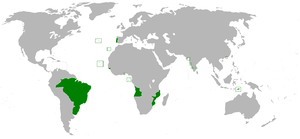
Le Royaume-Uni de Portugal, du Brésil et des Algarves est une entité politique ayant existé de 1815 à 1822.